Japanese Breakfast

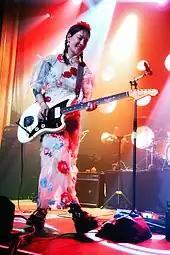
Zauner in 2021 performing live with her band at the Neptune Theatre in Seattle

The rollout of "Jubilee" began on March 2, 2021, with the release of the album's lead single, "Be Sweet", and a video for the song. Two other singles—"Posing in Bondage" and "Savage Good Boy"—were released before the album itself dropped on June 4. Zauner said the album was inspired by joy, in contrast to earlier Japanese Breakfast albums, and that she was inspired to "go big" by Icelandic musician Björk's third album, "Homogenic" (1997). "Jubilee" was nominated for the Grammy Award for Best Alternative Music Album and Japanese Breakfast for the Grammy Award for Best New Artist, but lost at the 64th Annual Grammy Awards to St. Vincent's album "Daddy's Home" and to Olivia Rodrigo. On August 7, Japanese Breakfast embarked on the Jubilee Tour.